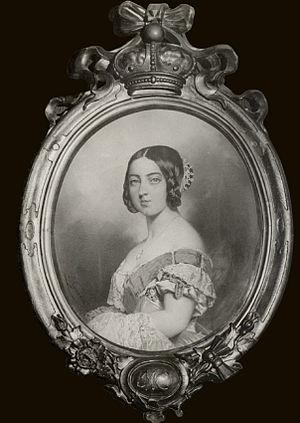
«
Charles Louis Gratia, né le 9 novembre 1815 à Rambervillers et mort le 11 août 1911 à Montlignon, est un peintre et pastelliste français.